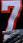
Number: 7